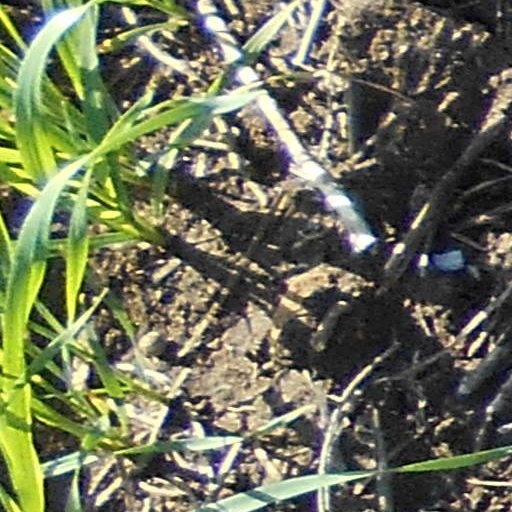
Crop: wheat